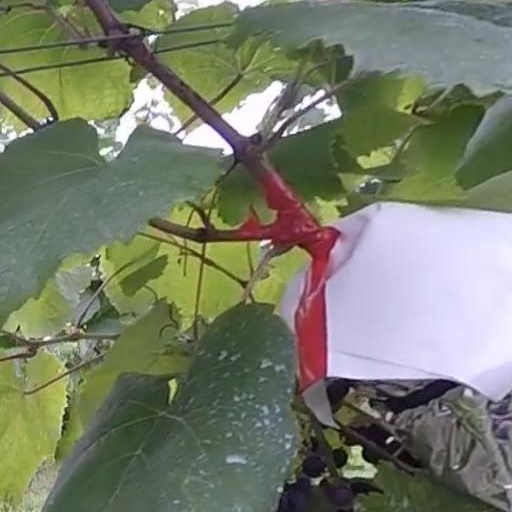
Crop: grape